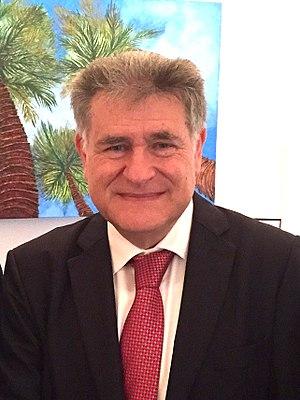
Abraham Skorka, né le 5 juillet 1950 à Buenos Aires, est un biophysicien, professeur de littérature biblique, rabbin et écrivain argentin. Abraham Skorka est recteur du Séminaire rabbinique latinoaméricain de Buenos Aires.